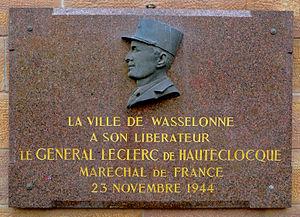
Wasselonne plaque commémorative de la Libération par le général Leclerc.
L’histoire de Wasselonne, commune française du département du Bas-Rhin dans la région Alsace est très riche en événements.
Philippe Leclerc de Hauteclocque, né Philippe François Marie de Hauteclocque le 22 novembre 1902 au château de Belloy, dans la commune de Belloy-Saint-Léonard, est un militaire français. Il est mort le 28 novembre 1947, dans un accident d'avion près de Colomb-Béchar, lors d'une mission d'inspection militaire. Il est inhumé dans un tombeau de la Crypte des Invalides.